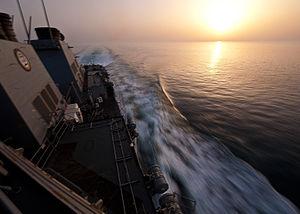
Le détroit d'Ormuz est un détroit reliant le golfe Persique au golfe d'Oman qui doit son nom à l'île iranienne Ormuz, située au sud-est de Bandar Abbas. Les pays frontaliers sont l'Iran au nord, le sultanat d'Oman et les Émirats arabes unis au sud.